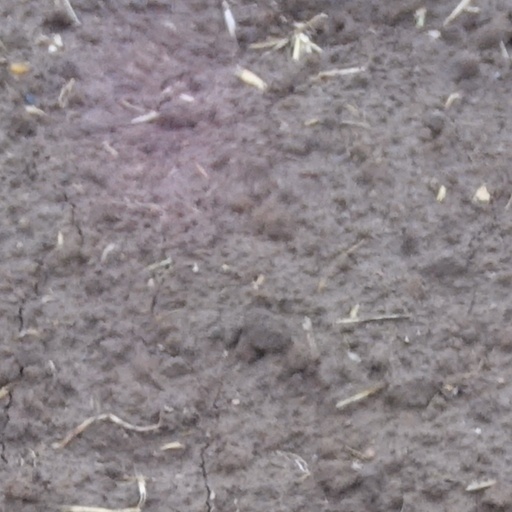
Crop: wheat